Halima Aden

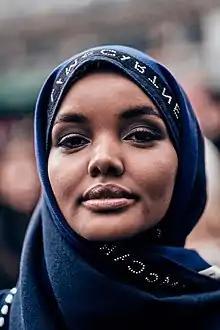
At Paris Fashion Week 2019

This was not the first time in her career that she broke boundaries, further diversifying the industry to be more inclusive of Muslims. Aden stated on her Instagram that her appearance in "Sports Illustrated" sends a message to both her community and the world that "women of all different backgrounds, looks, upbringings...can stand together and be celebrated." Halima became the first black woman with hijab to be featured on the cover of Essence magazine, in 2020’s January/ February issue.